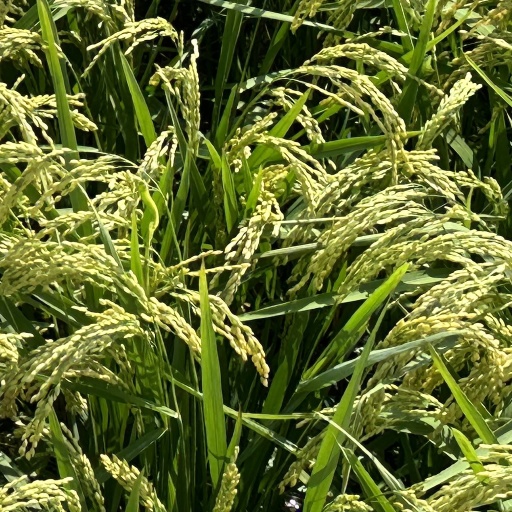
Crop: rice